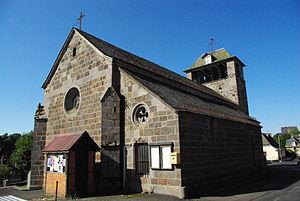
Église Saint-Saturnin
Cet article recense les monuments historiques du département du Cantal, en France.
Paulhenc est une commune française, située dans le département du Cantal, en région Auvergne-Rhône-Alpes.